Bestseller (film)

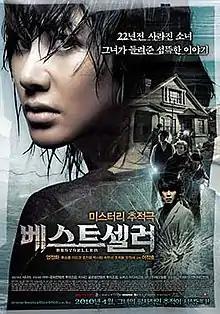
Theatrical poster

Bestseller is a 2010 South Korean mystery thriller film written and directed by Lee Jeong-ho.